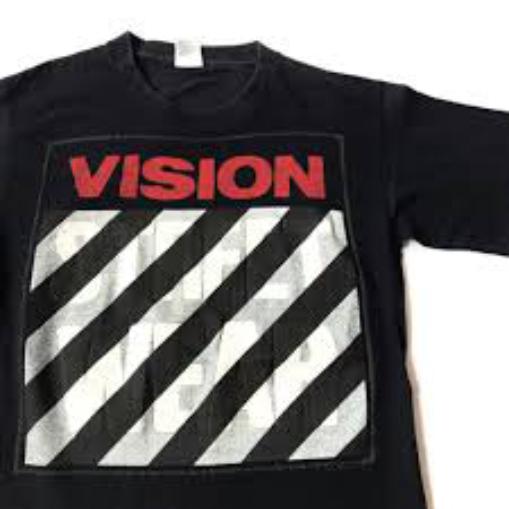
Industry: Clothes